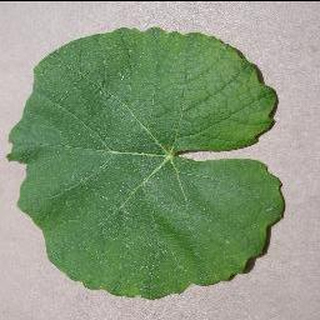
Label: healthy_grape